The Irish Gringo

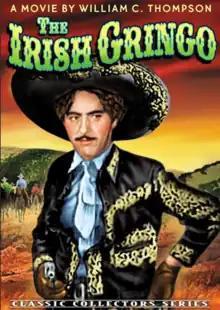
DVD cover

The Irish Gringo is a 1935 American western film directed by William C. Thompson and starring Pat Carlyle, William Farnum and Karlyn May.